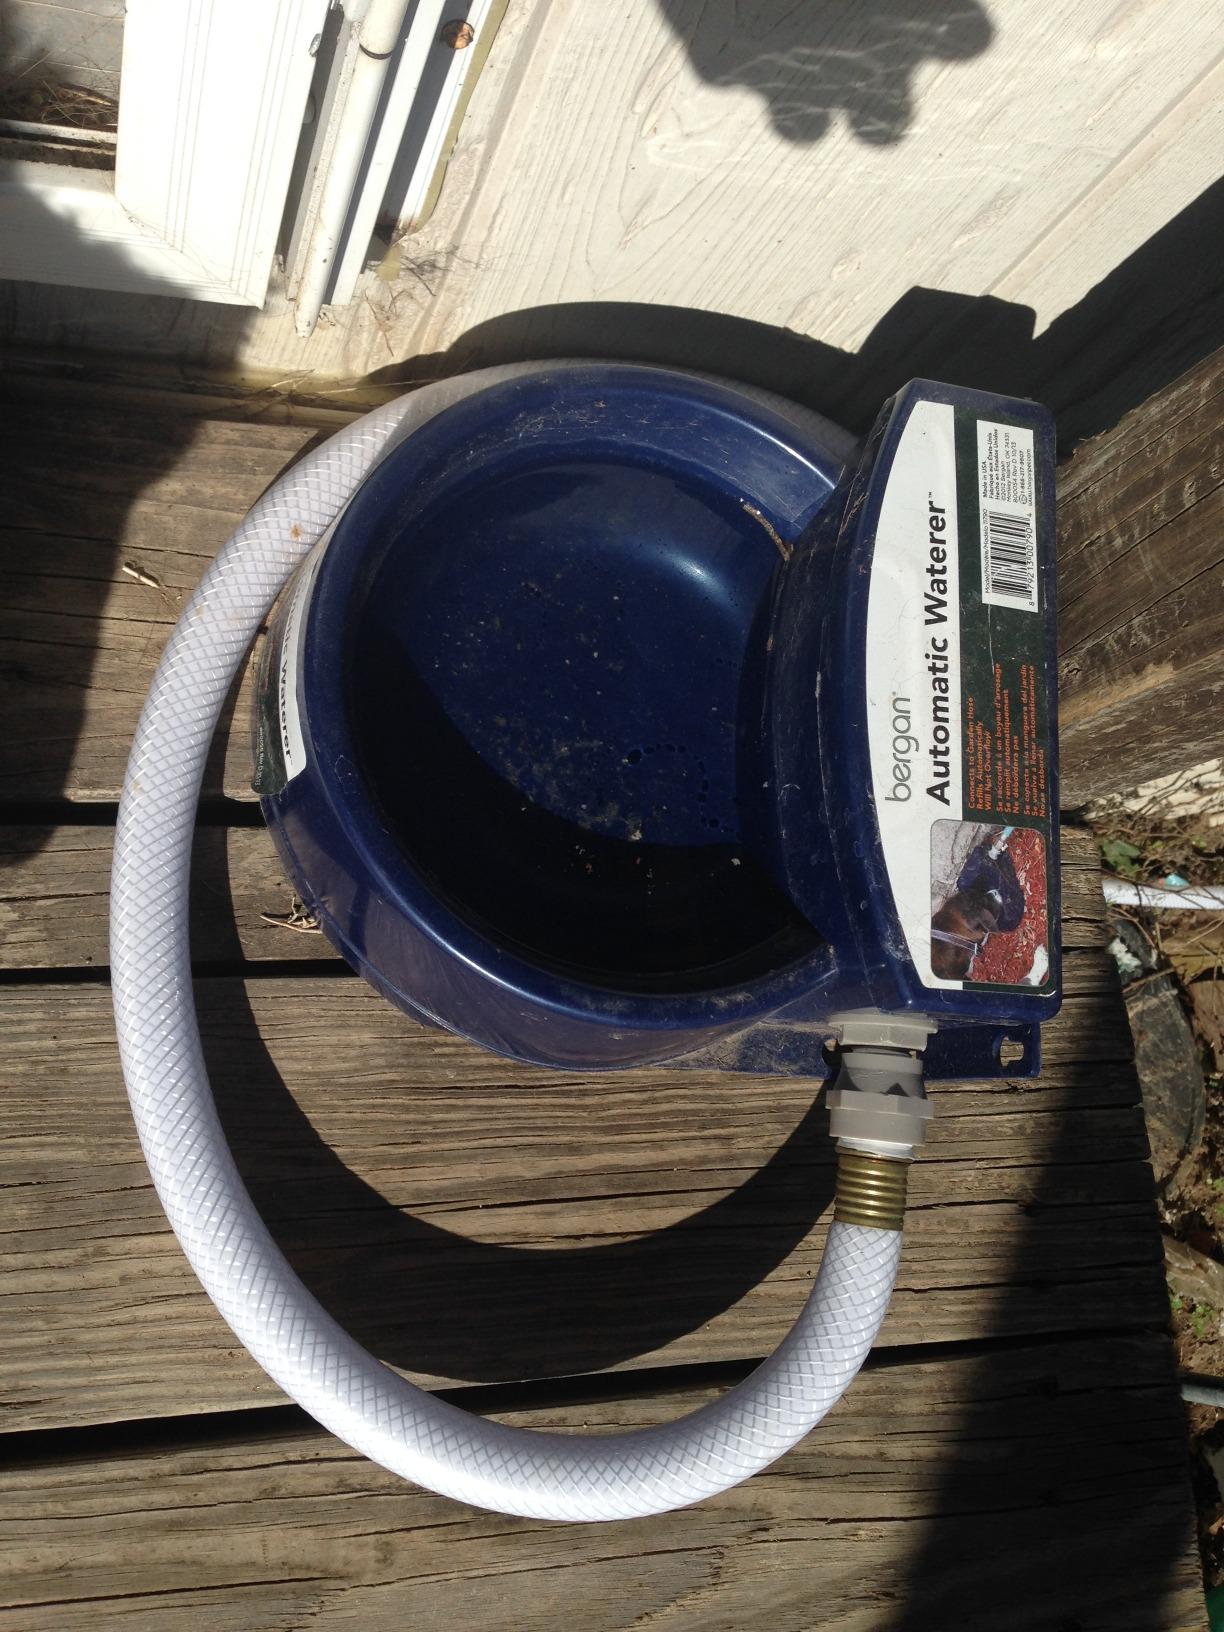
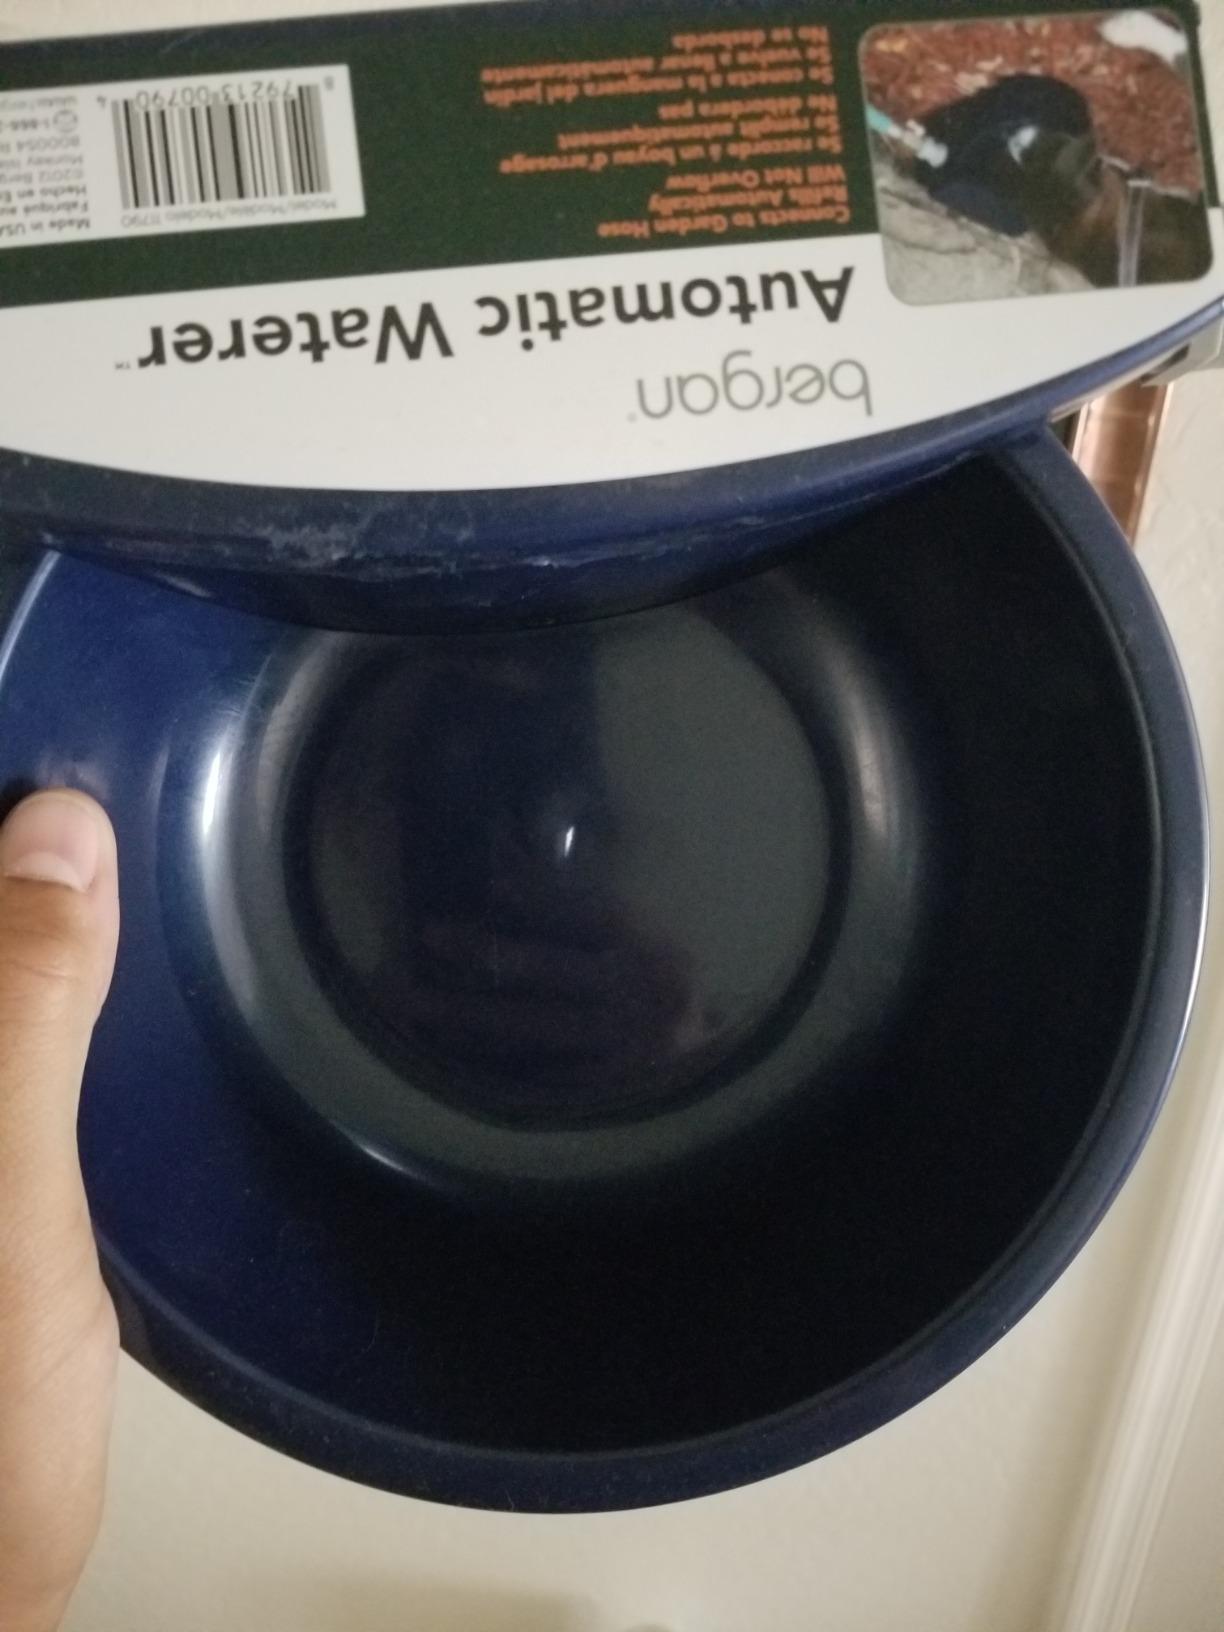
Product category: items_bowl
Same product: yes